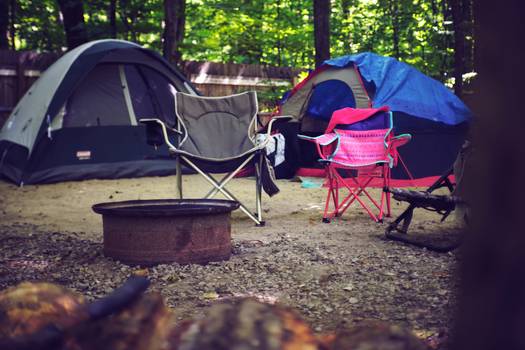
Label: No Watermark